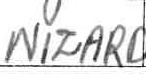
Label: Wizards